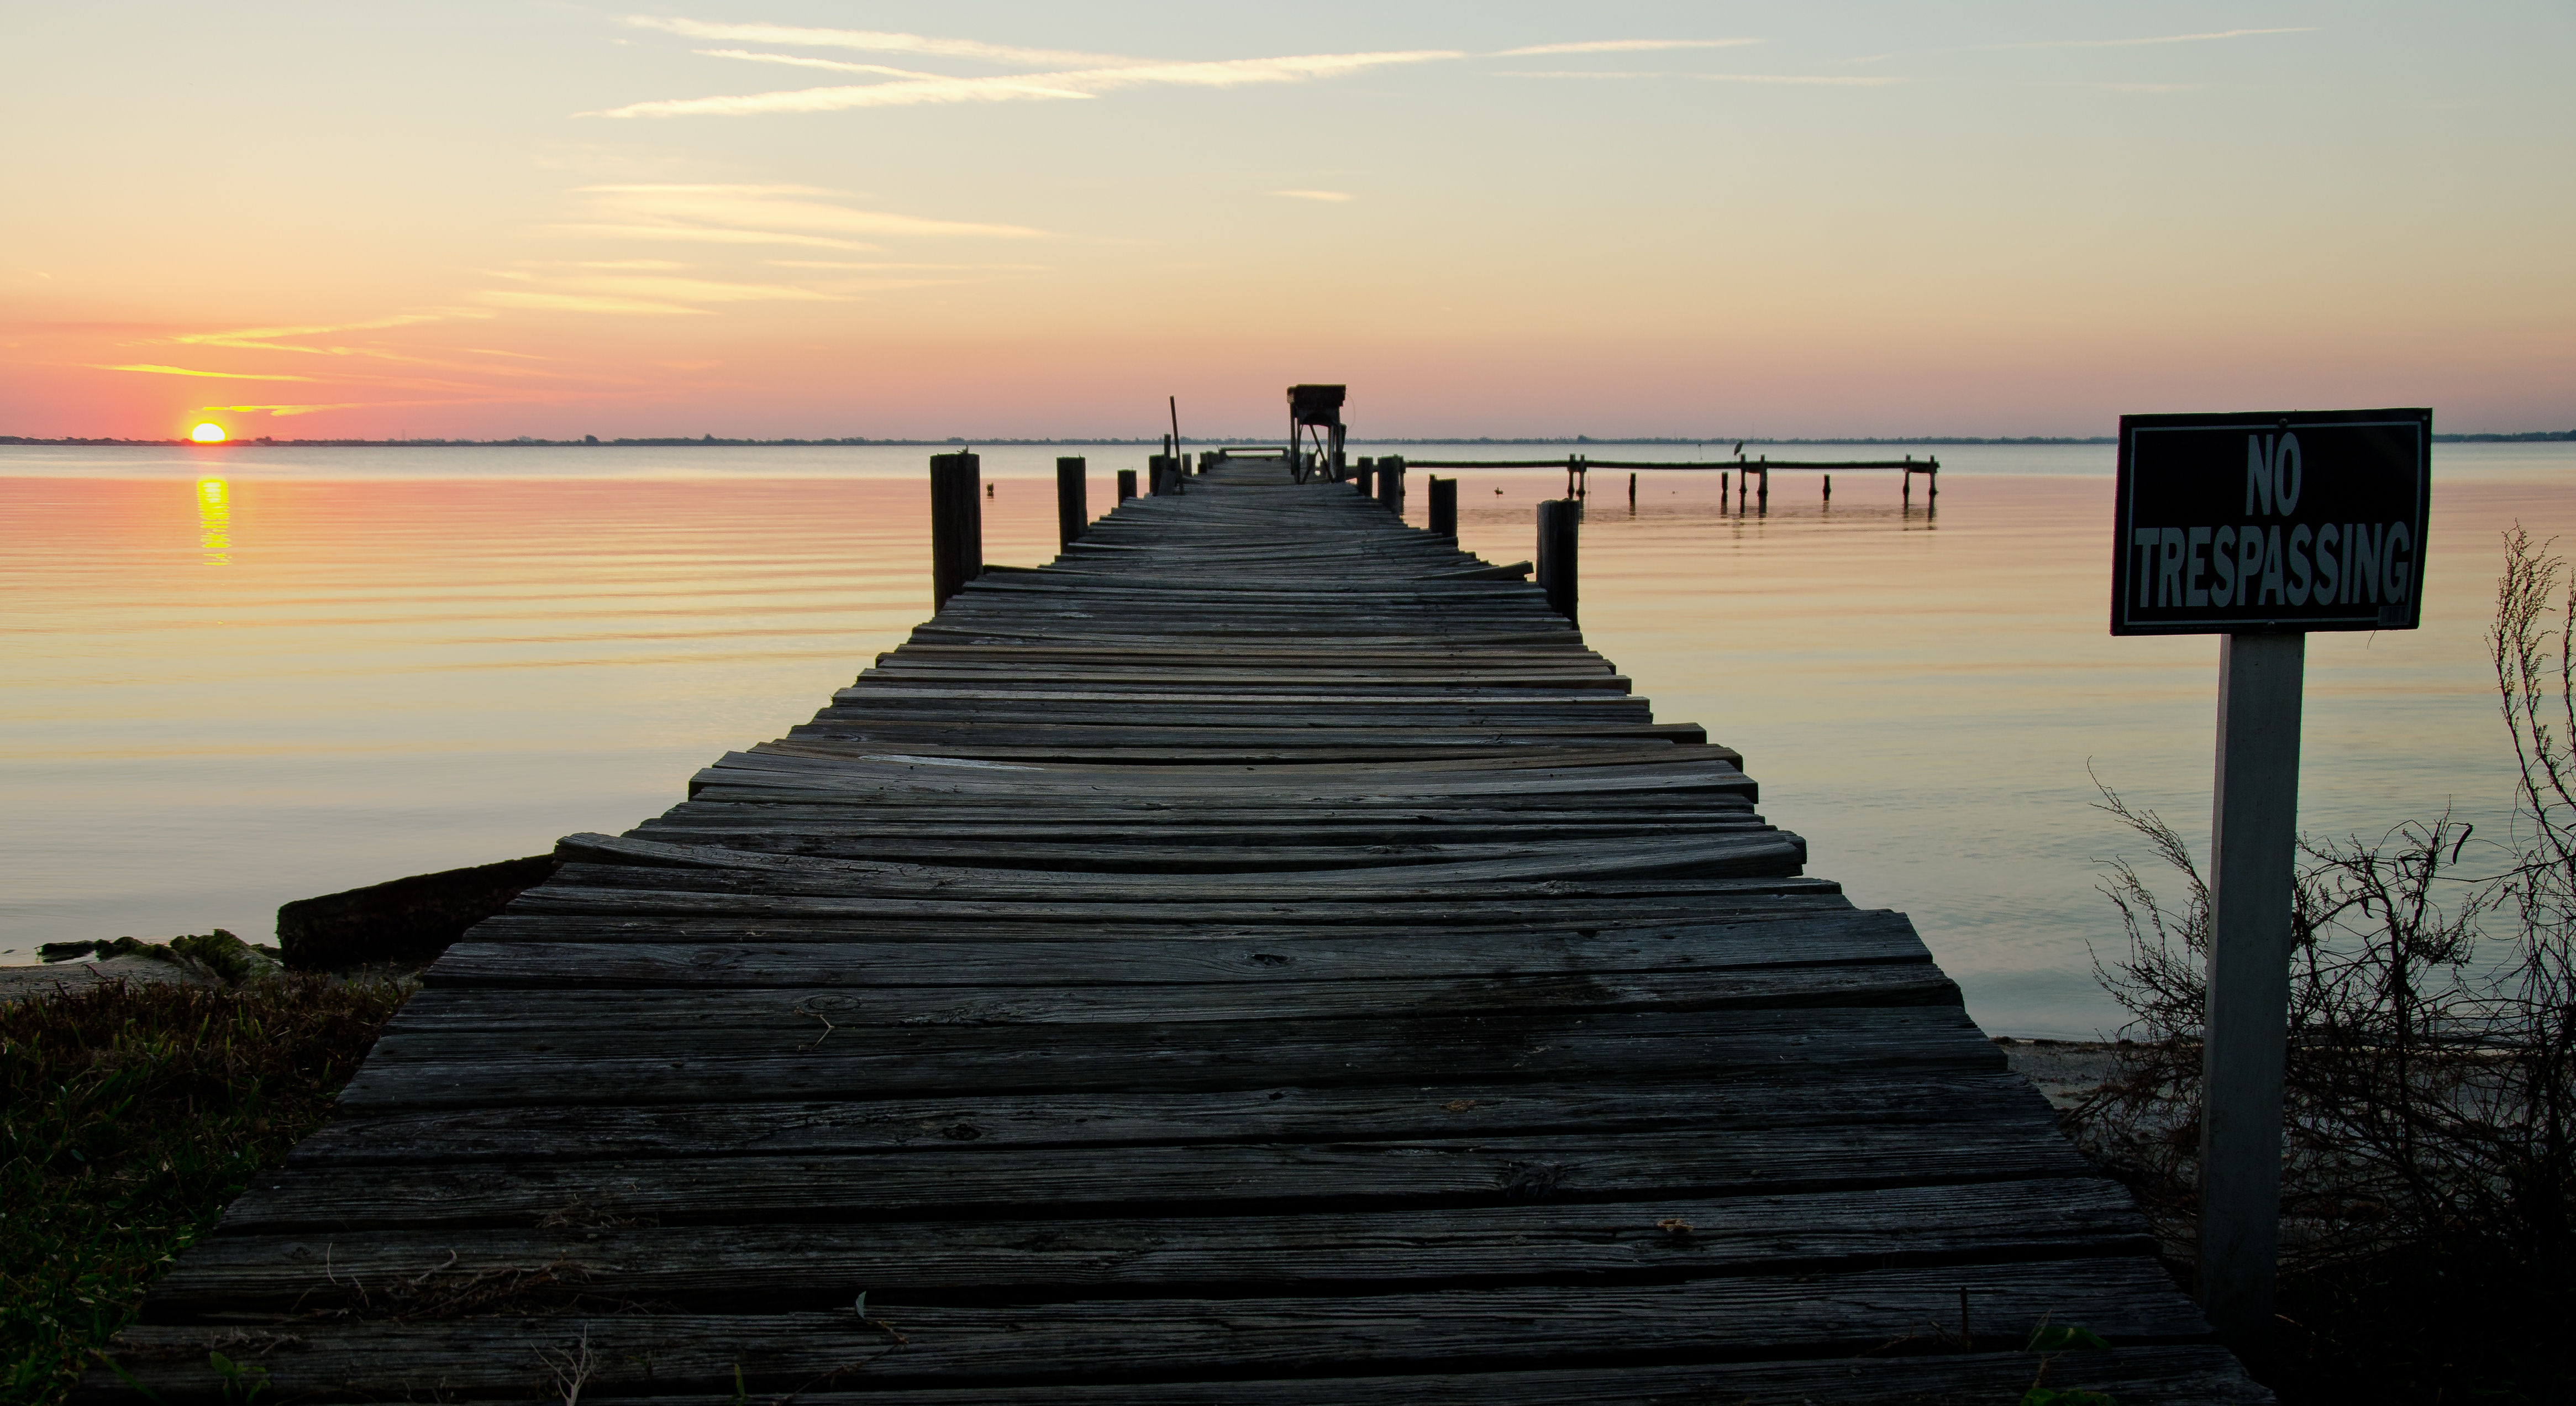
dock, planks, wood, sunset, intercoastal, fishing, warped, boards, clouds, serene, calm, sky, horizon, sunrise, sea, water, dawn, evening, morning, dusk, reflection, cloud, pier, shore, ocean